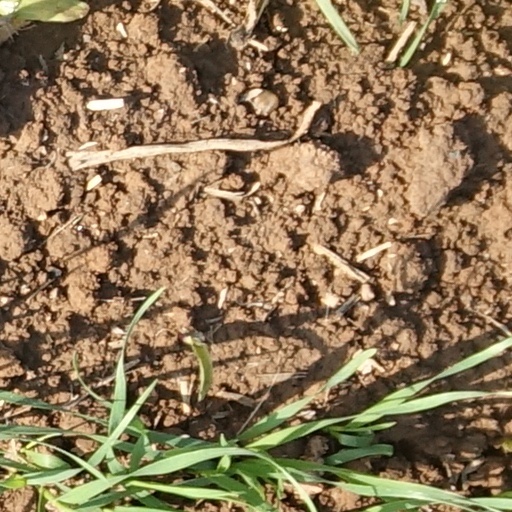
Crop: wheat